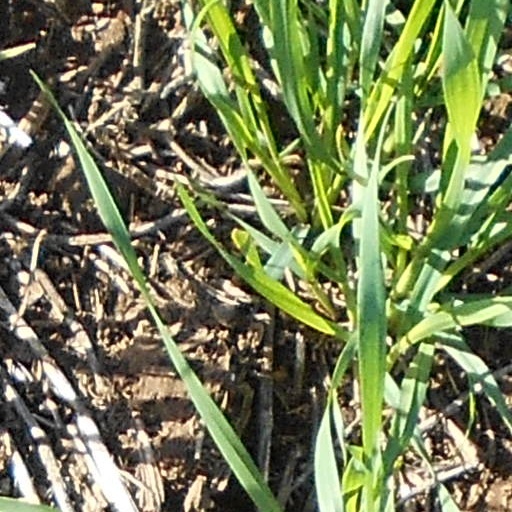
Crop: wheat